Marsaskala

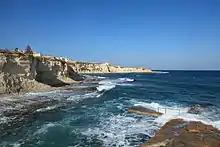
St. Thomas Bay

Humans have inhabited the area since pre-history, as evidenced by a number of archaeological finds. Some of the ancient remains are the cart-ruts, which are parallel channels formed in the rock.